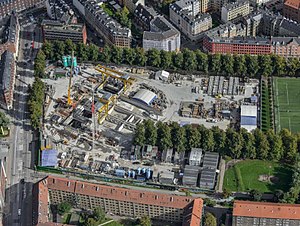
Nørrebroparken
Metro Cityringen byggeplads
Nørrebroparken er en park i København. Parken ligger på Nørrebro og blev renoveret i 2007. Nørrebroparken ligger mellem Hillerødgade i nord, Nordbanegade i øst, Stefansgade i sydøst og Krogerupgade i vest. Hørsholmparken grænser op til parken syd for Stefansgade. Lidt længere mod nord ligger Den Røde Plads og Superkilen.